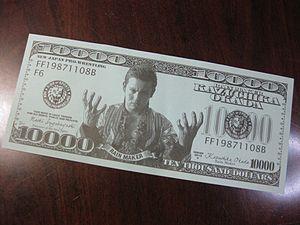
Kazuchika Okada, né le 8 novembre 1987 à Anjō, est un catcheur japonais qui travaille actuellement à la New Japan Pro Wrestling.